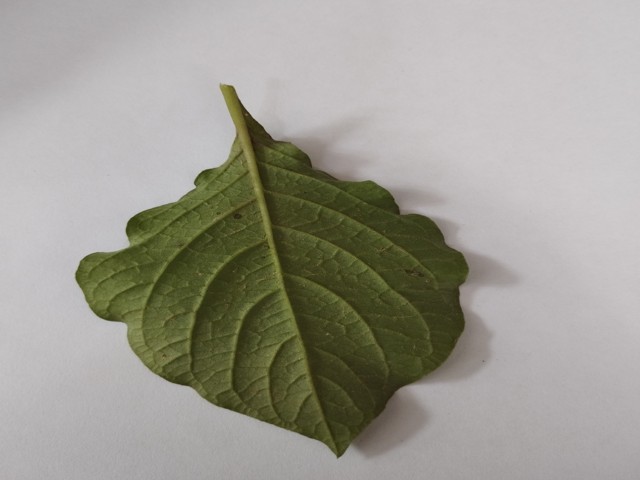
Plant: apang